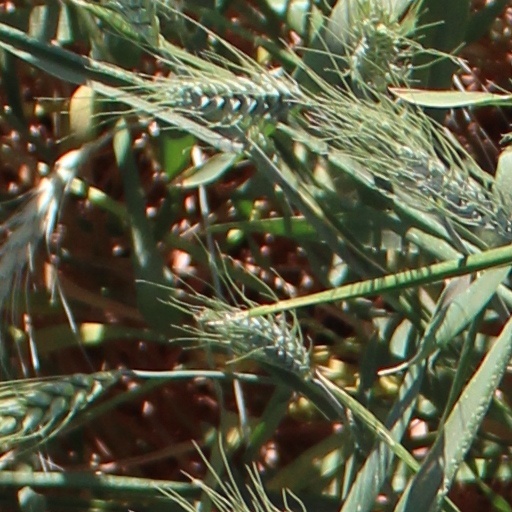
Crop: wheat